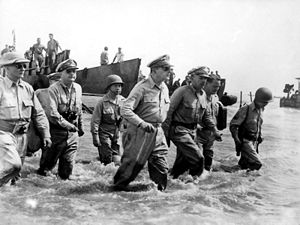
Felttoget på Filippinerne (1944-45)
General Douglas MacArthur, Præsident Osmeña, og stab går i land ved Palo, Leyte den 20. oktober 1944.
Felttoget på Filippinerne 1944–45, eller Befrielsen af Filippinerne var det amerikanske og filippinske felttog for at besejre og fordrive Kejserriget Japans militære styrker, som holdt Filippinerne besat under 2. Verdenskrig. Den Kejserlige japanske hær havde løbet Filippinerne over ende i første halvdel af 1942. Befrielsen af Filippinerne begyndte med amfibielandsætningerne på den øst-filippinske øLeyte den 20. oktober 1944, og kampene fortsatte i små områder helt frem til krigens slutning i august 1945.